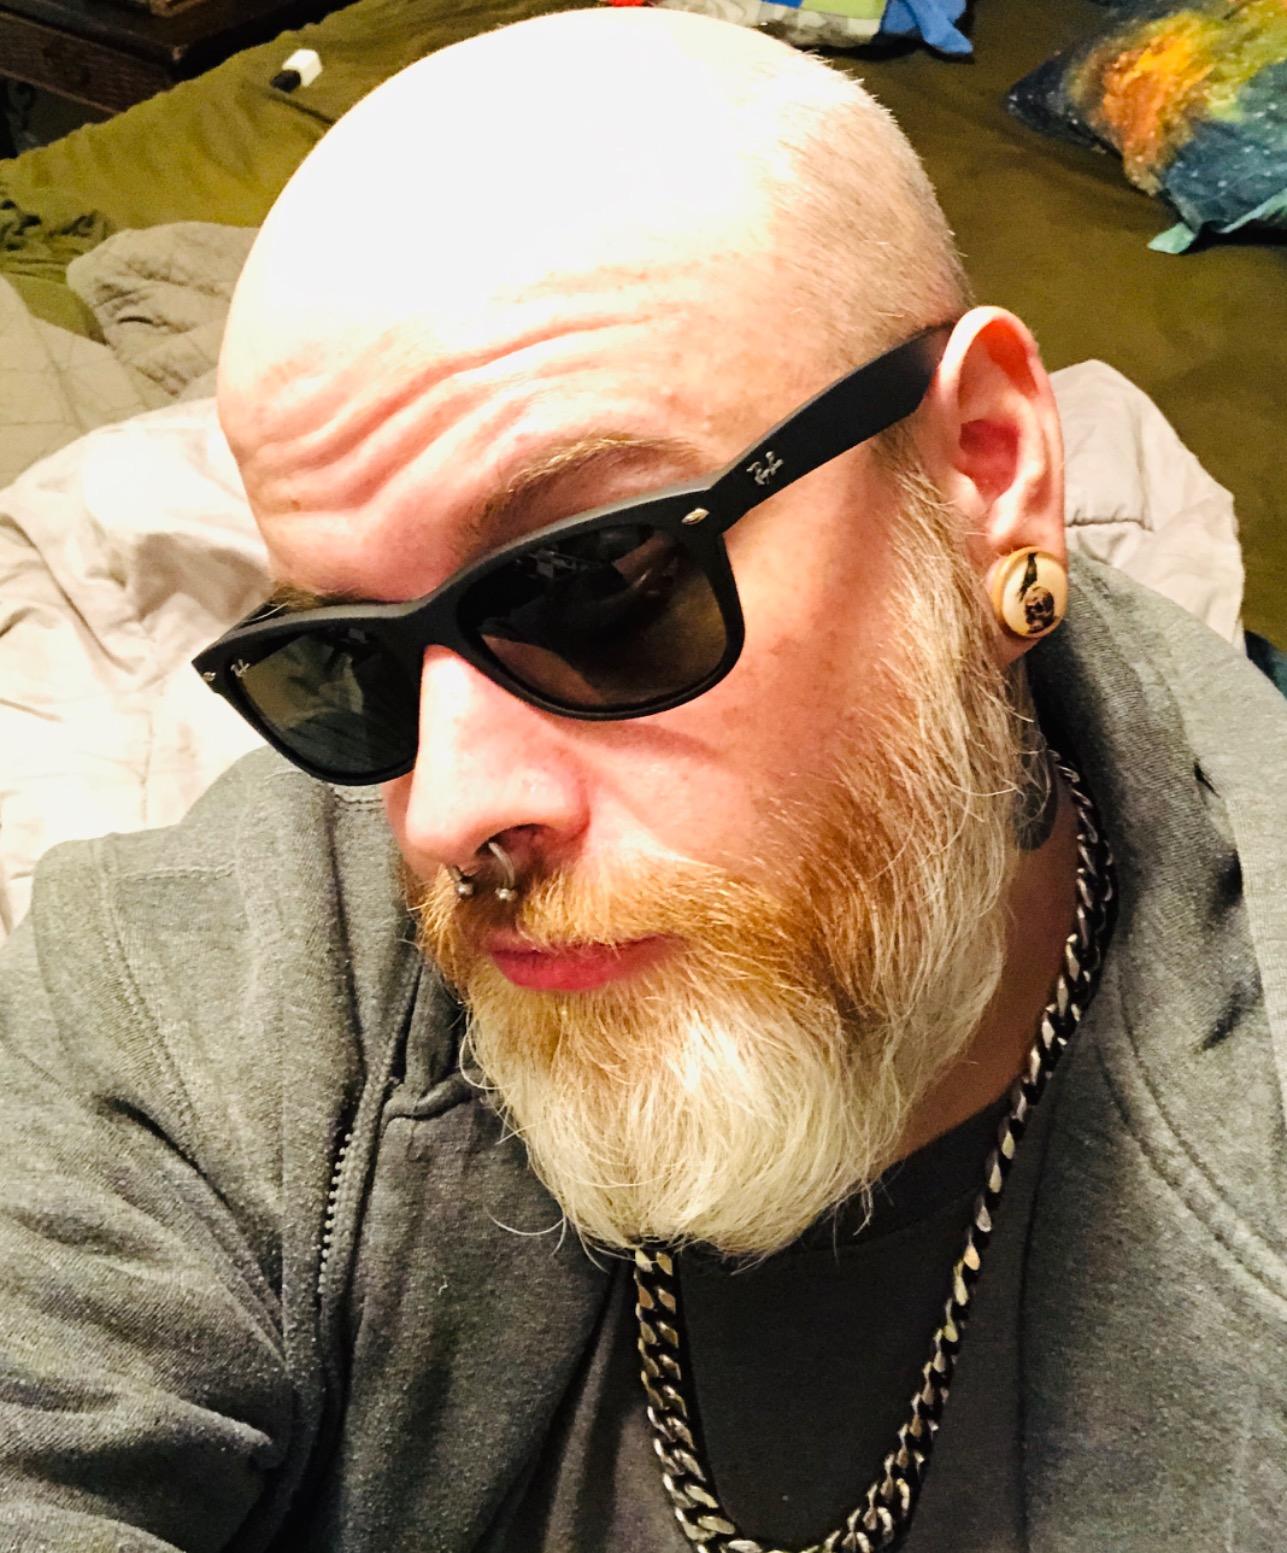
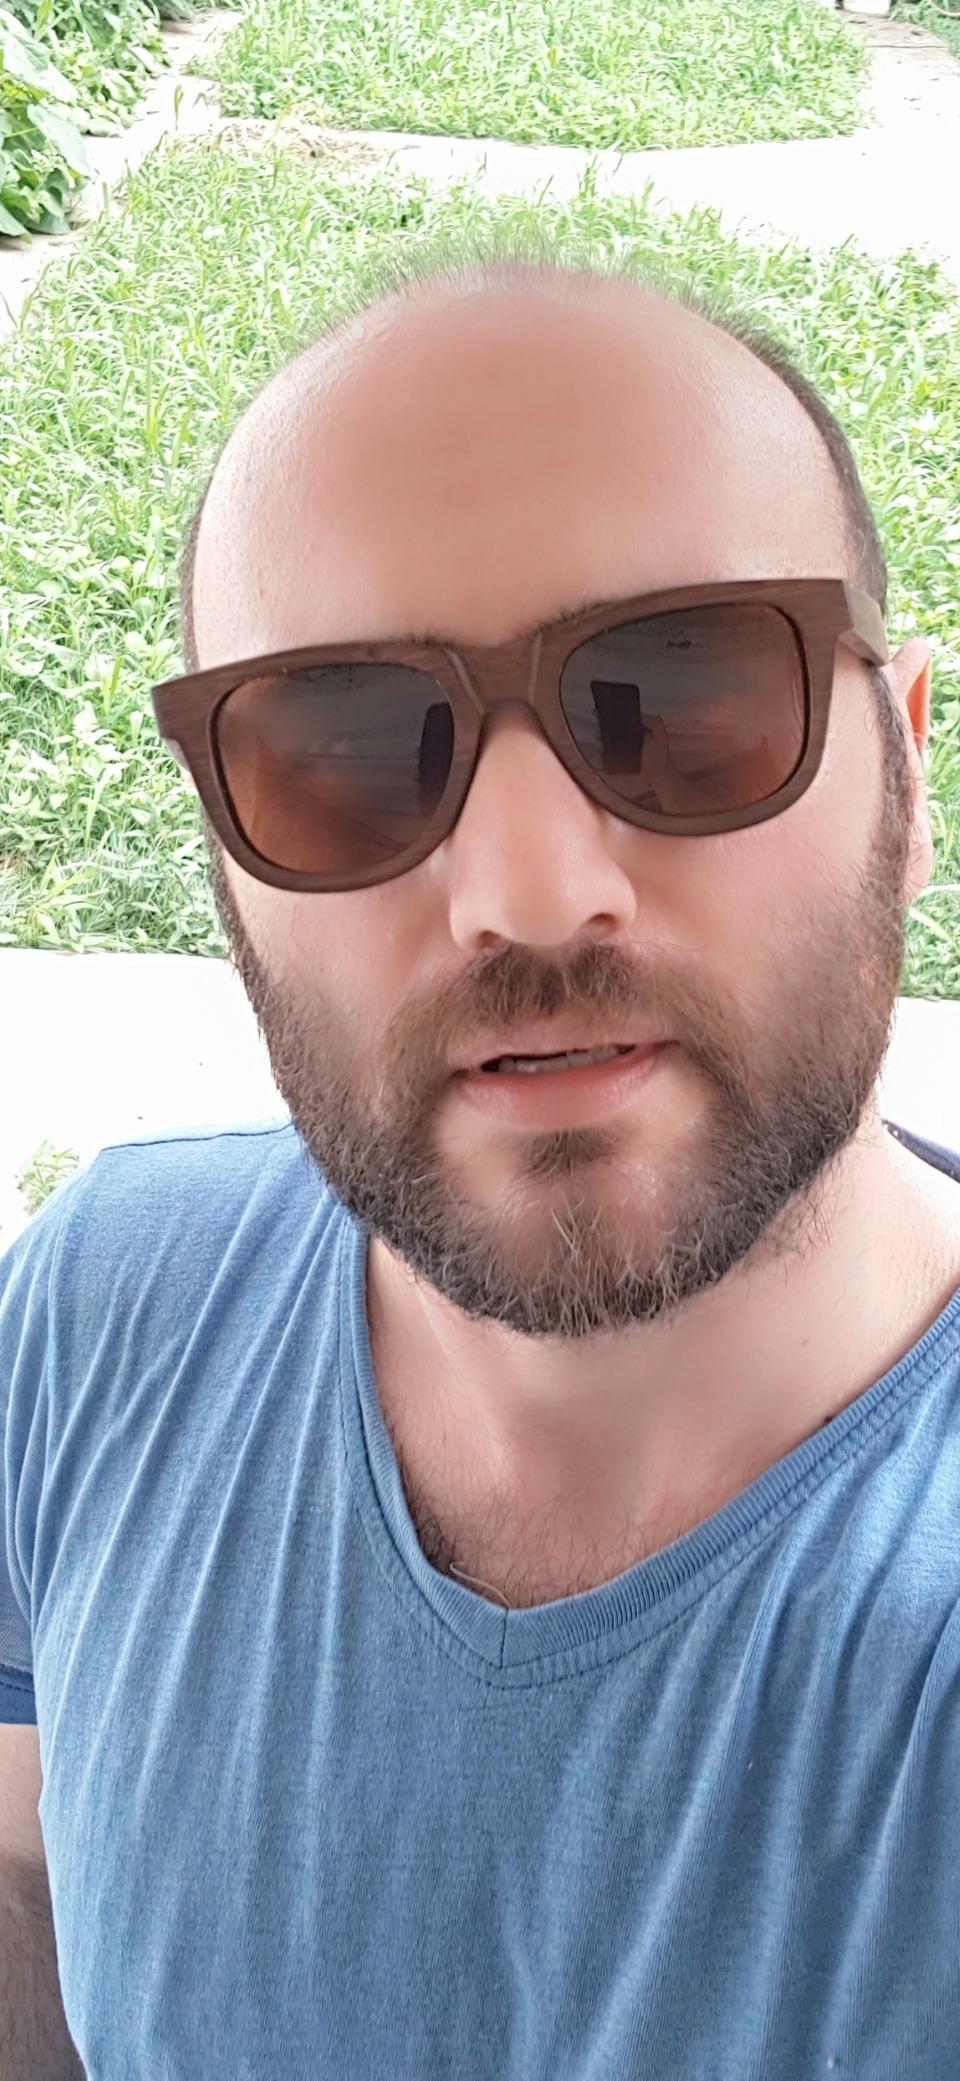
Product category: accessories_sunglasses
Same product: no